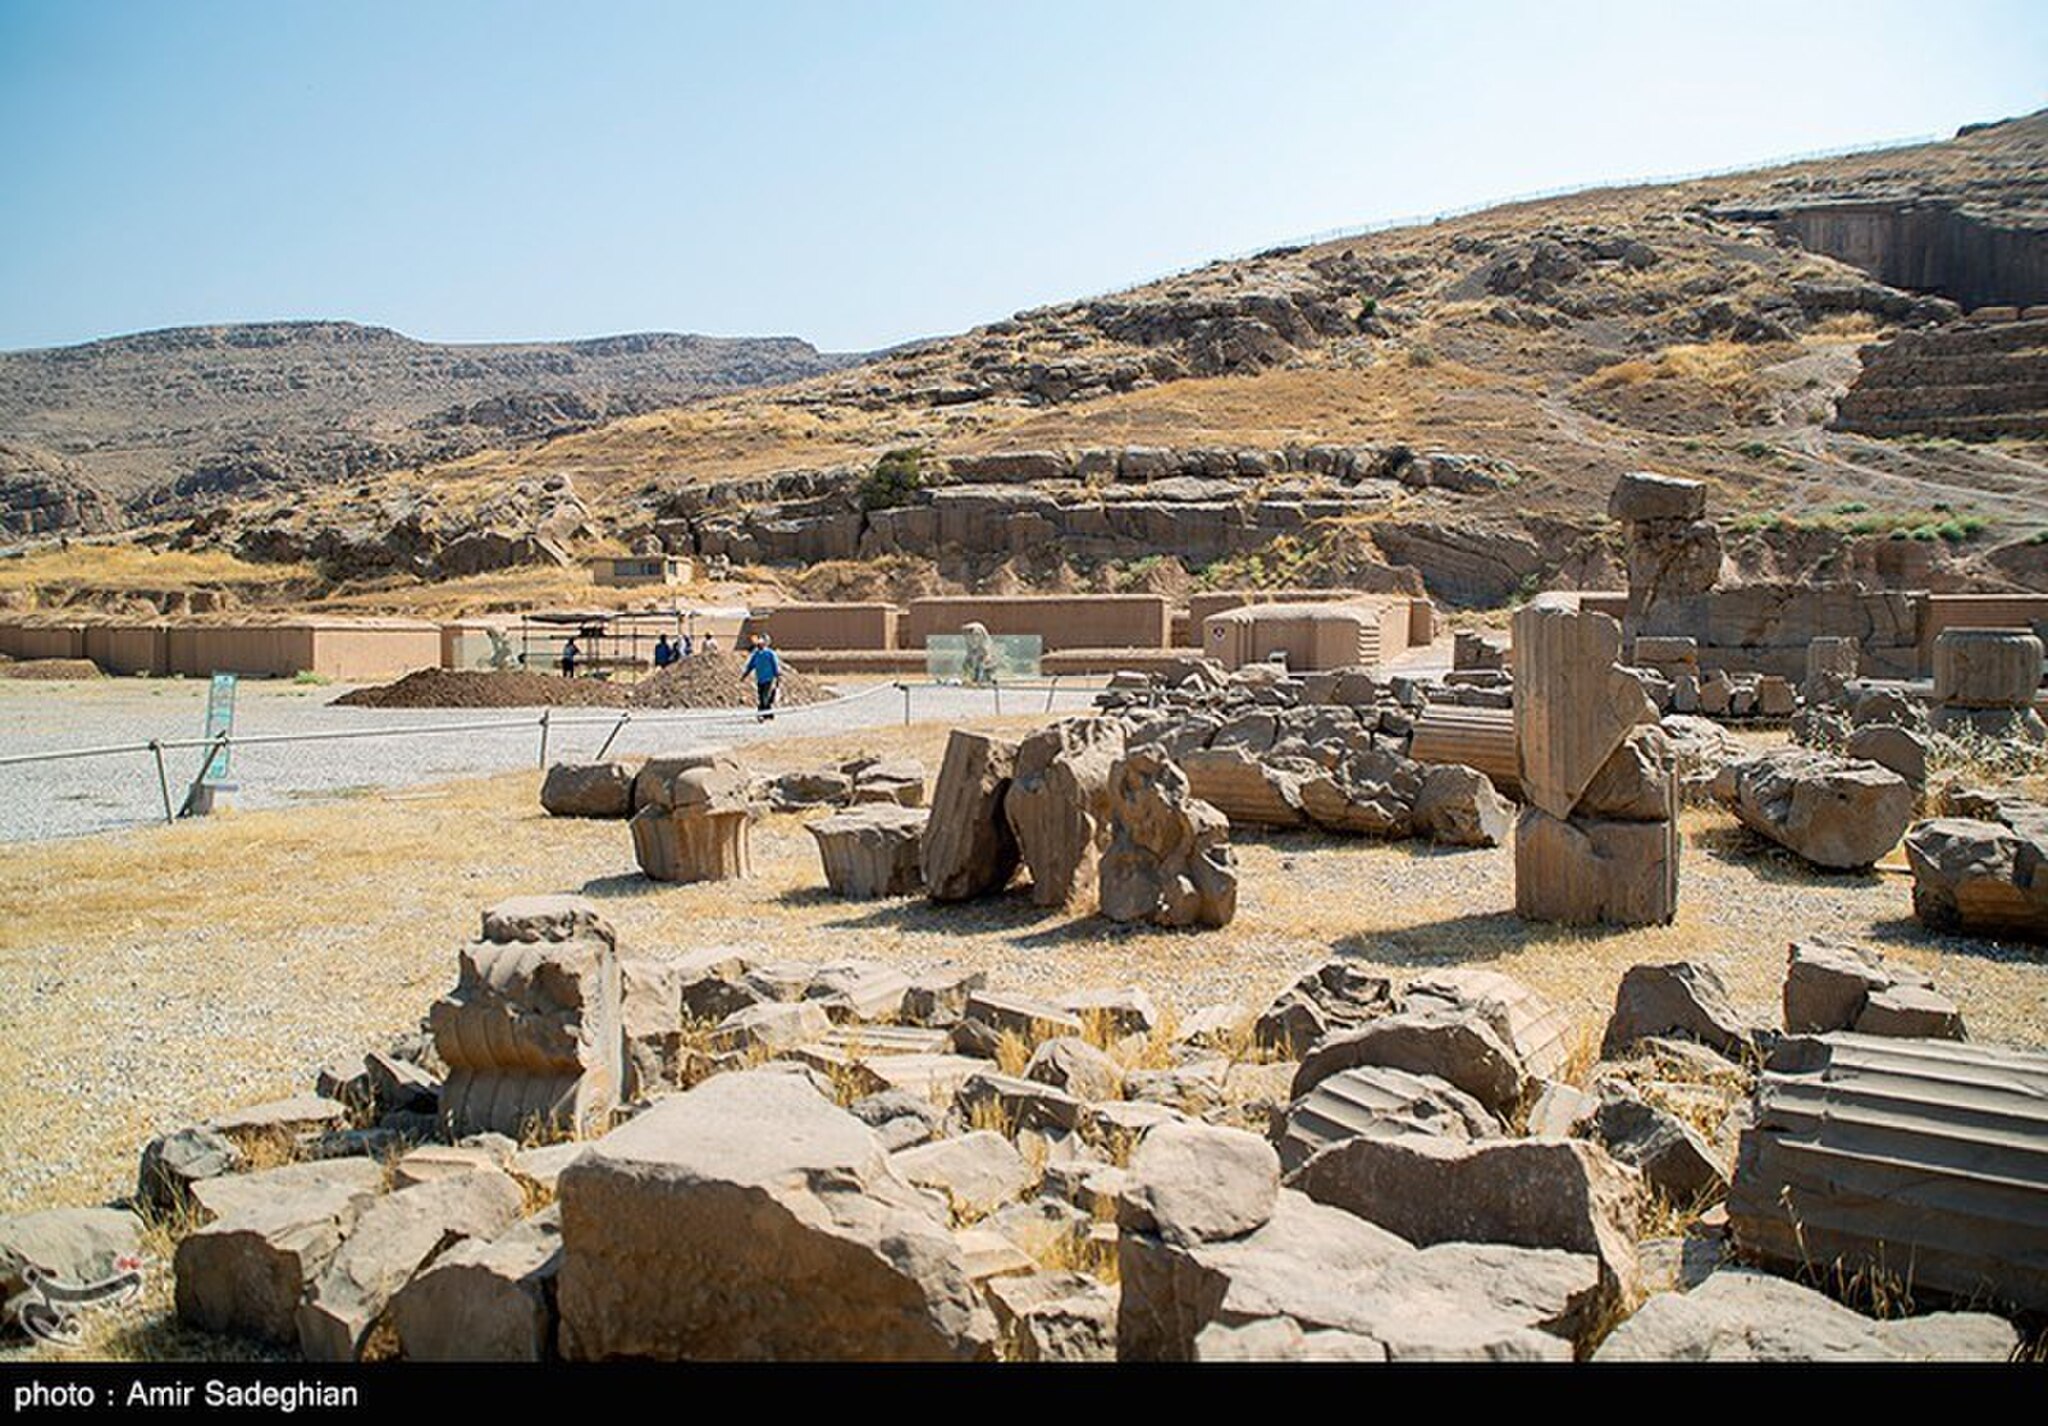
Title: Persepolis2020-08-18 10
Description: Persepolis in 2020
Date: 2020-08-18
Categories: License review needed, Tasnimnews review needed, 2020 in Persepolis, Photos by Amir Sadeghian for Tasnim News Agency, Photos from Tasnim News Agency